Air Force of the Independent State of Croatia

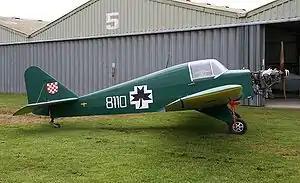
Restored AVIA FL.3 with NDH markings. The ZNDH operated 20 of these Italian training aircraft from 1942, 10 with an open cockpit and 10 examples of the enclosed cockpit version (shown above).

The year preceding 1945 had been catastrophic for the ZNDH. Aircraft losses amounted to 234, primarily on the ground, and it began 1945 with 196 machines, including 17 Messerschmitt Bf 109Gs, 12 Morane-Saulnier M.S.406s, seven Fiat G.50s and two Fiat CR.42 fighters and some 30 multi-engined bombers, although shortages of fuel had begun to hamper operations.